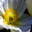
Label: poppy